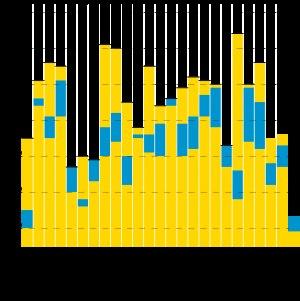
Cet article dresse la liste des présidents de la République française de 1848 à 1852, de 1871 à 1940 et depuis 1947. Elle nomme également les personnes ayant exercé la fonction de chef d'État de la France républicaine de 1792 à 1804 et de 1940 à 1947.